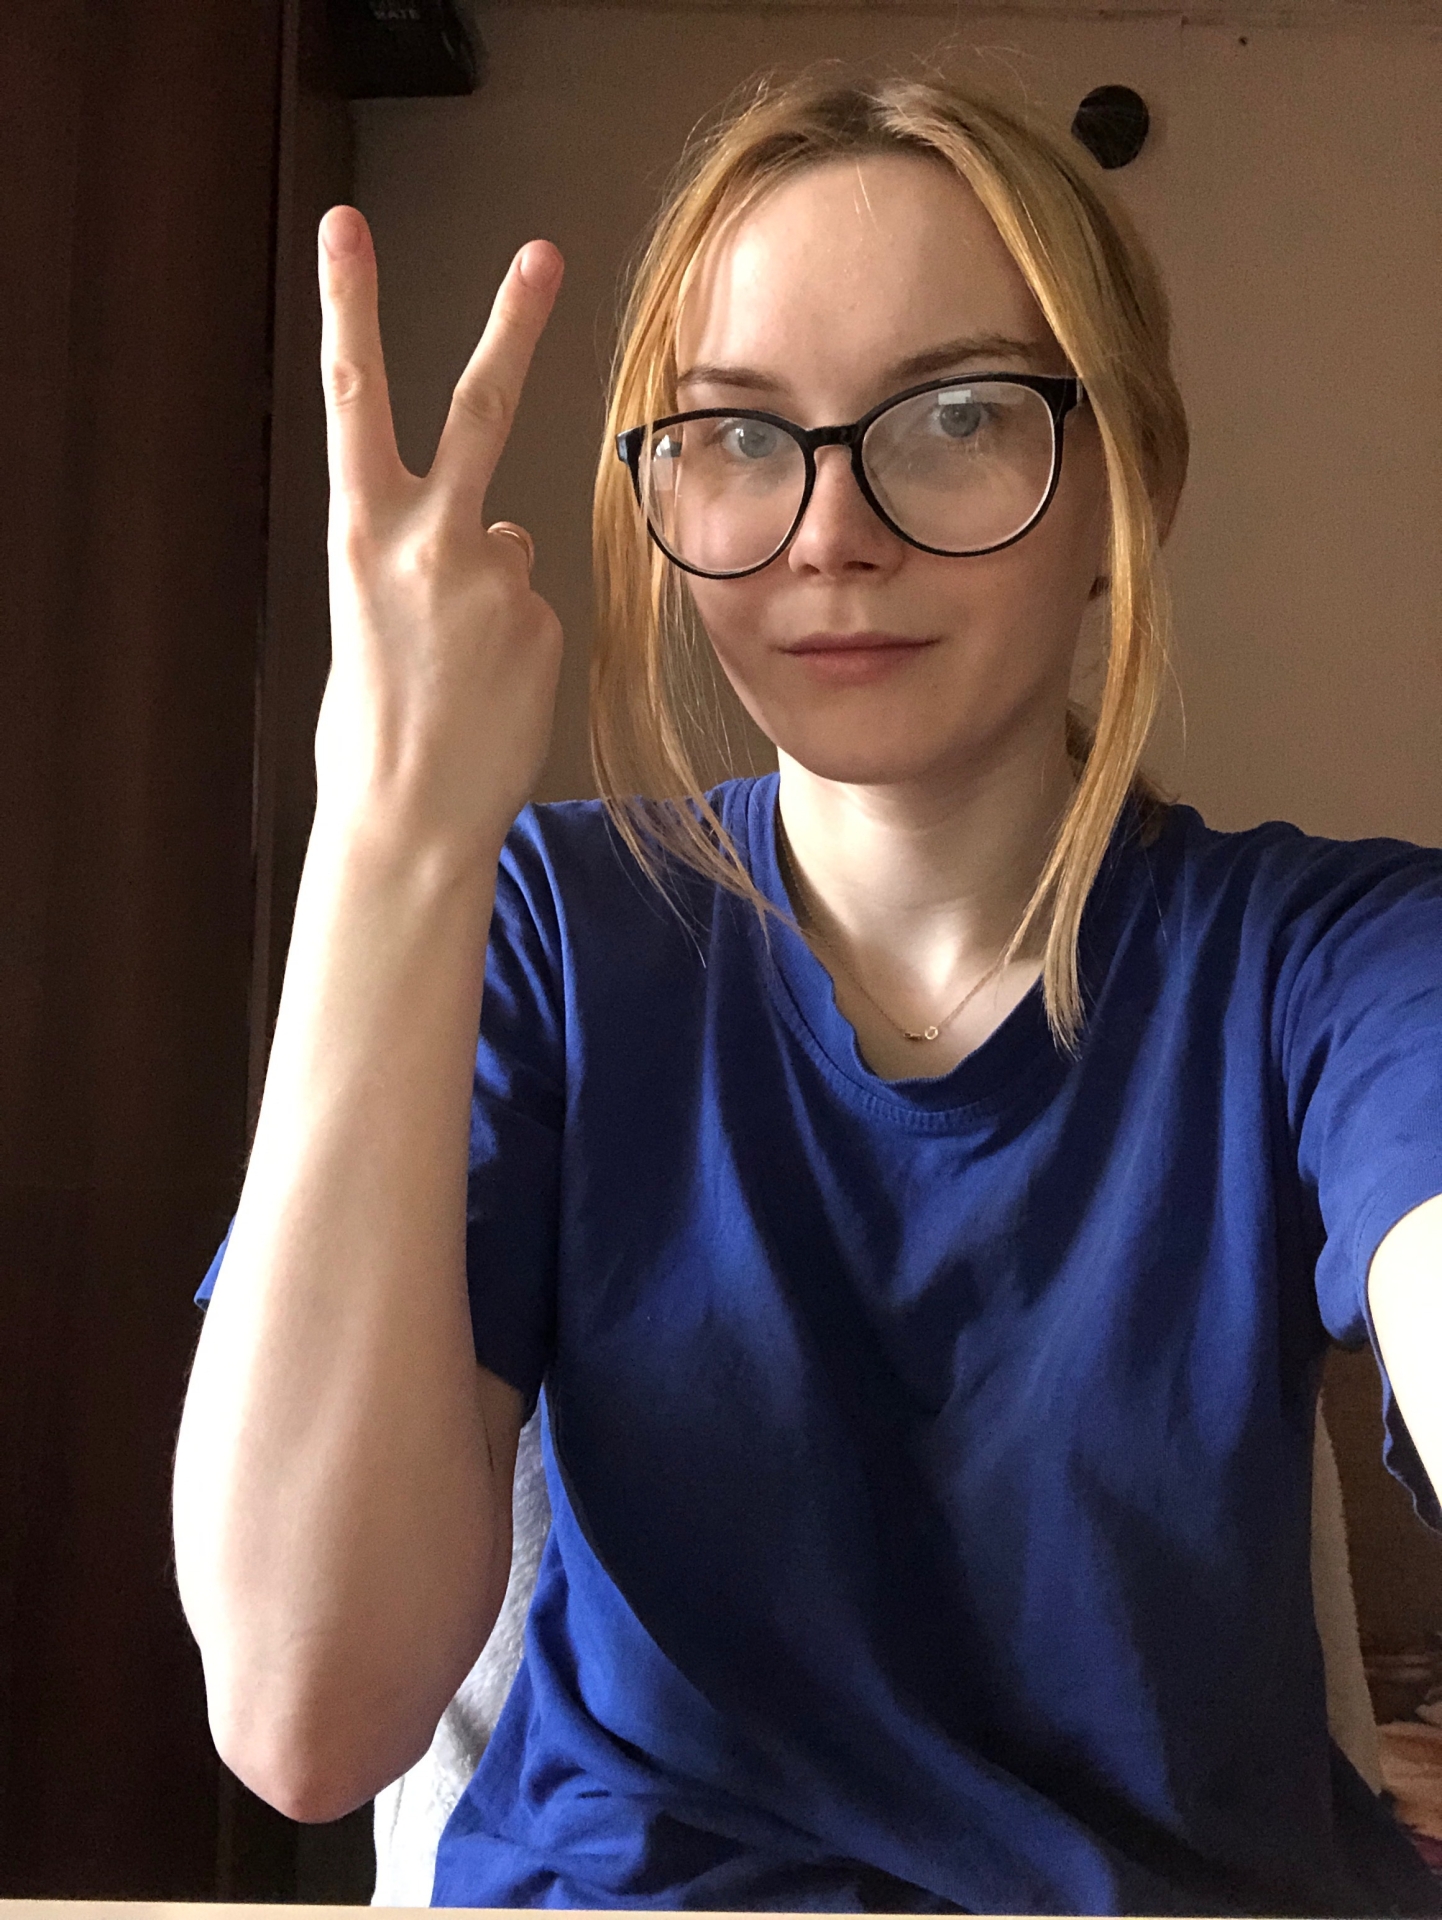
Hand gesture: peace_inverted